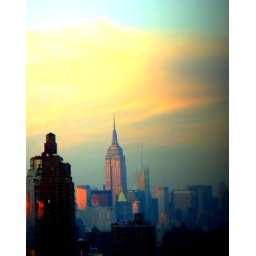
red sunset against big buildings